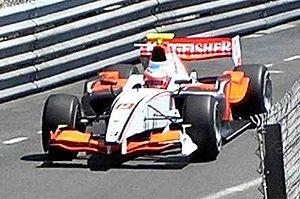
Adam Carroll, né le 26 octobre 1982 à Portadown en Irlande du Nord, est un pilote automobile britannique.